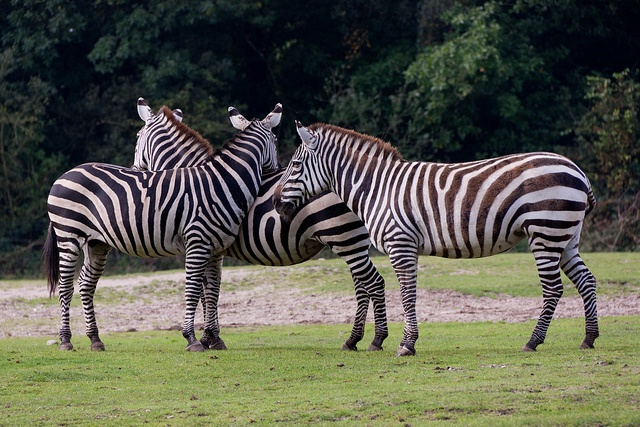
A herd of zebra standing on a lush green field.
Three zebras that are standing in the grass.
Three zebras that are standing close to one another.
Three giraffes are seen standing together on the grass.
Three zebras are standing together on the grass.